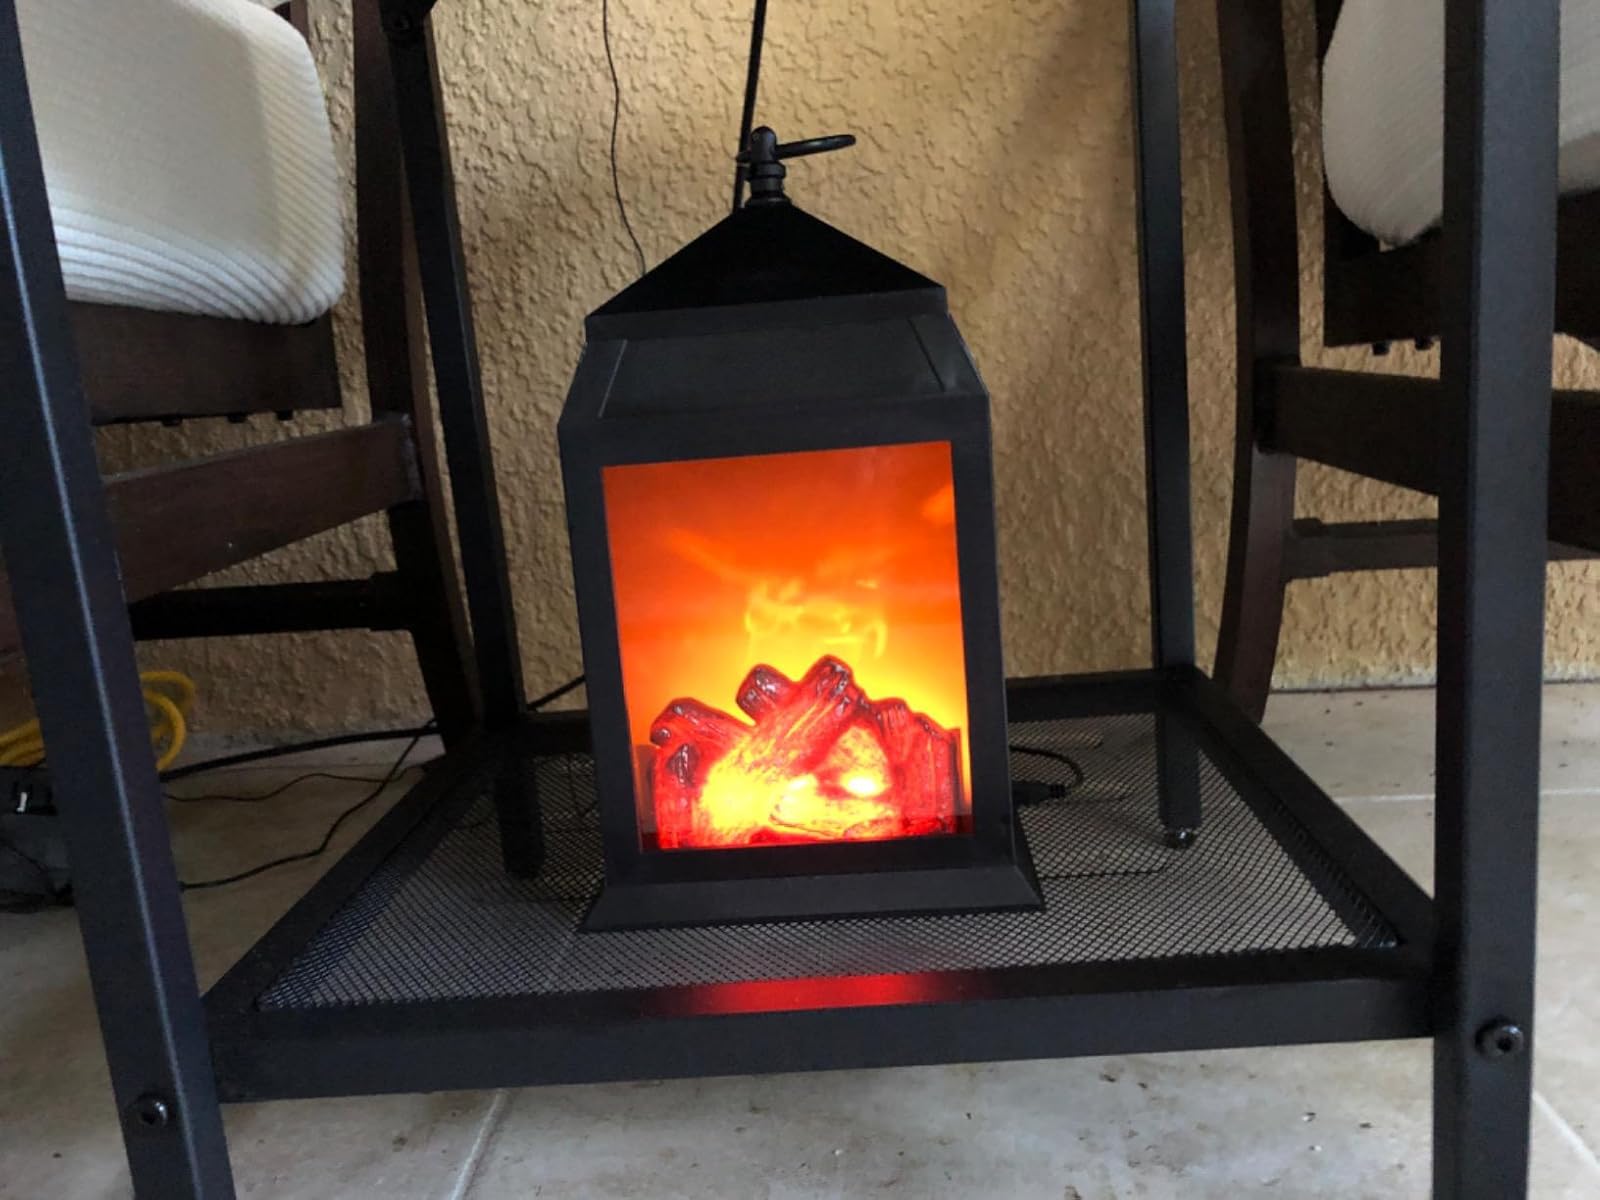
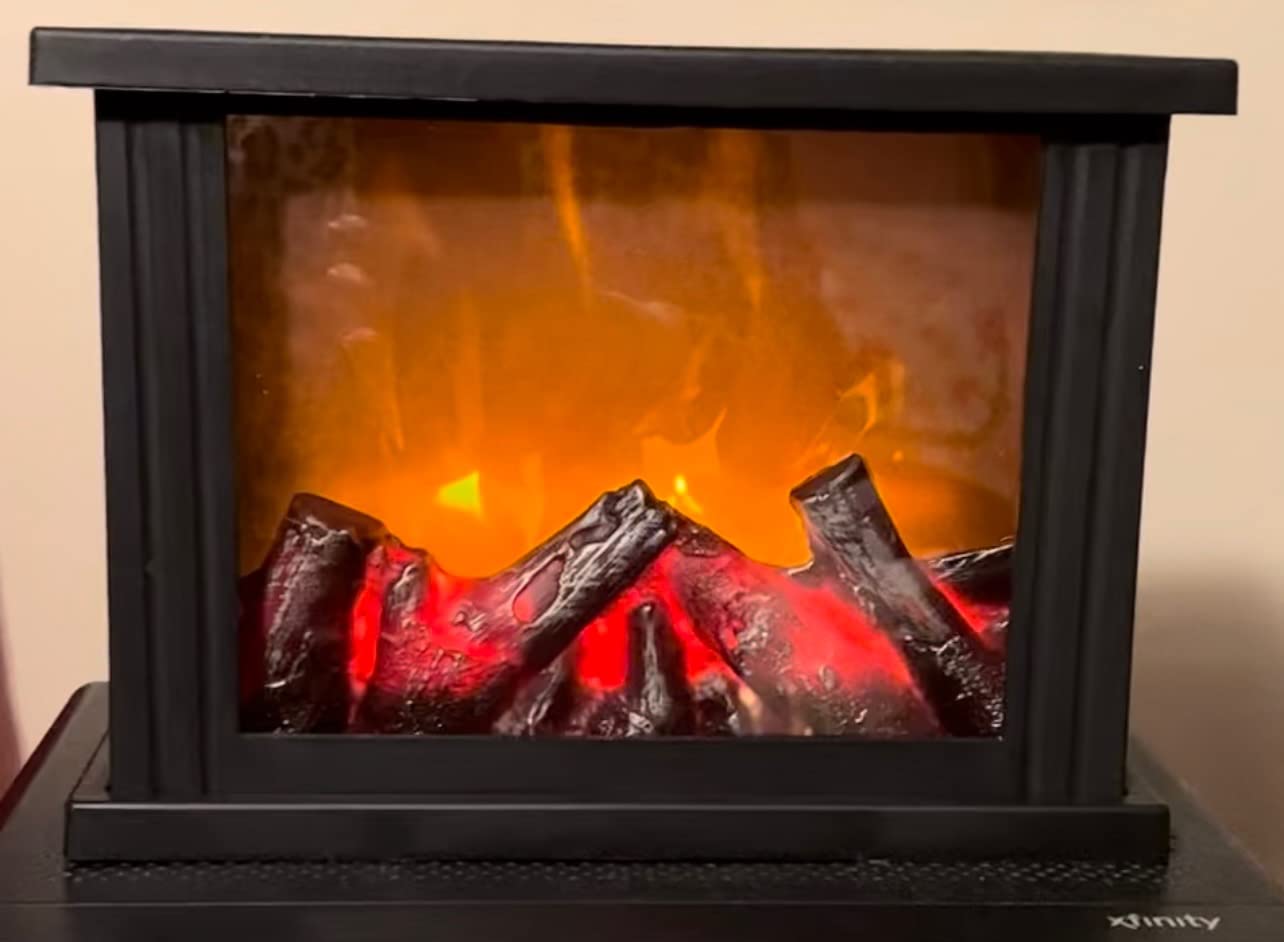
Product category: lantern
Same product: no